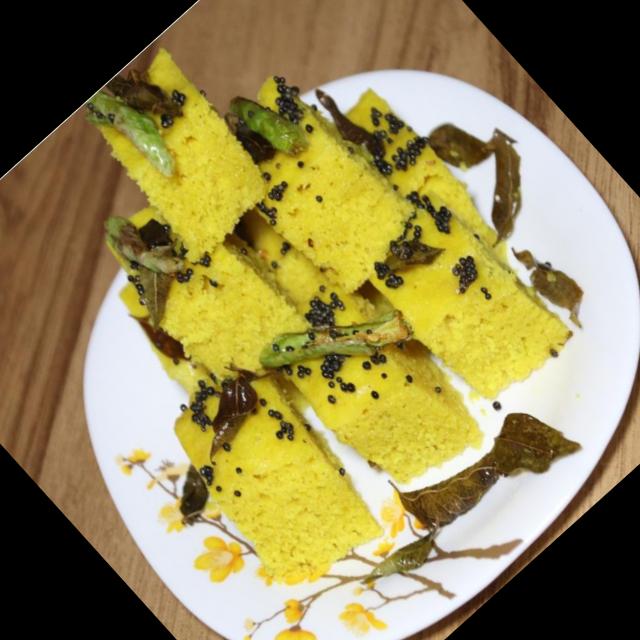
Dish: dhokla